Tillage

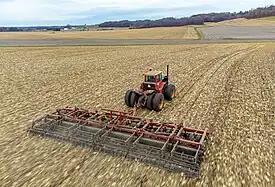
Tillage after corn harvest (<a href="https%3A//commons.wikimedia.org/wiki/File%3ATillage%2520video.webm">Click for video

Tillage is the agricultural preparation of soil by mechanical agitation of various types, such as digging, stirring, and overturning. Examples of human-powered tilling methods using hand tools include shoveling, picking, mattock work, hoeing, and raking. Examples of draft-animal-powered or mechanized work include ploughing (overturning with moldboards or chiseling with chisel shanks), rototilling, rolling with cultipackers or other rollers, harrowing, and cultivating with cultivator shanks (teeth).